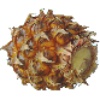
Label: Pineapple Mini 1